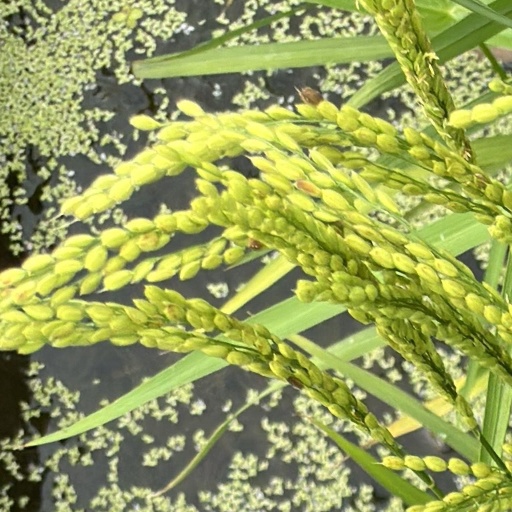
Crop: rice